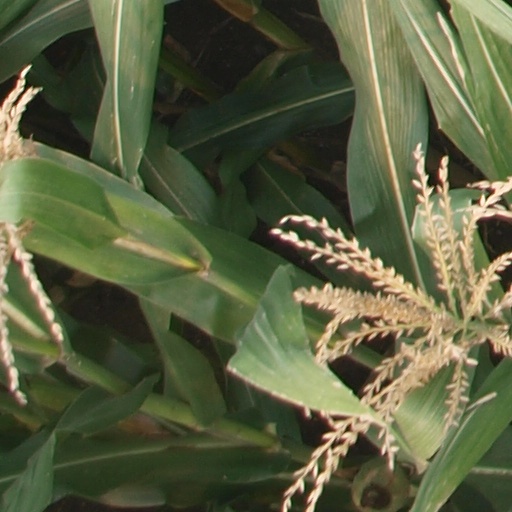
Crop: maize; corn